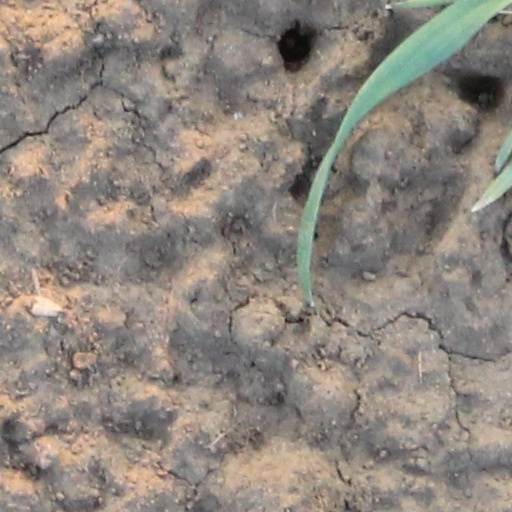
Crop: wheat